Kaniakapūpū

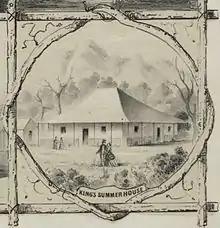
King's Summer House (1853), lithograph by Paul Emmert

Kaniakapūpū is the current and most commonly used name of the site and palace. It means "the singing of the land shells" in the Hawaiian language. The name refers to the "kāhuli" (Oʻahu tree snails) which were once abundant in the area and, according to Hawaiian folklore, able to vocalize and sing sweet songs at night. Archaeologist Susan A. Lebo and anthropologist James M. Bayman, writing in 2001, claim that the name is a modern misnomer, possibly originating in the early 20th century. "Moʻolelo" (oral accounts) from this period associate the name with the remnants of a stone structure to the southeast of the house, believed to be a "heiau" (temple) dedicated to Lono, the Hawaiian god of fertility and healing. Tradition states that the king may have chosen to build his house on the "heiau" because of the "mana" (spiritual power) associated with the area. The contemporaneous Hale Aliʻi (ʻIolani Palace) was built on the site of a "heiau" called Kaʻahaimauli.